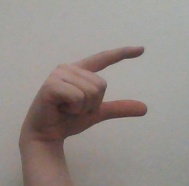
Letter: dal